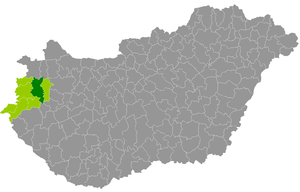
Le district de Sárvár est un des 7 districts du comitat de Vas en Hongrie. Il compte 38 862 habitants et rassemble 42 localités : 40 communes et 2 villes dont Sárvár, son chef-lieu.